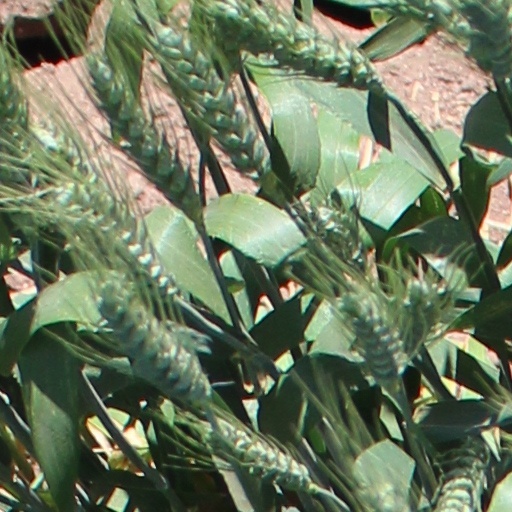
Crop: wheat